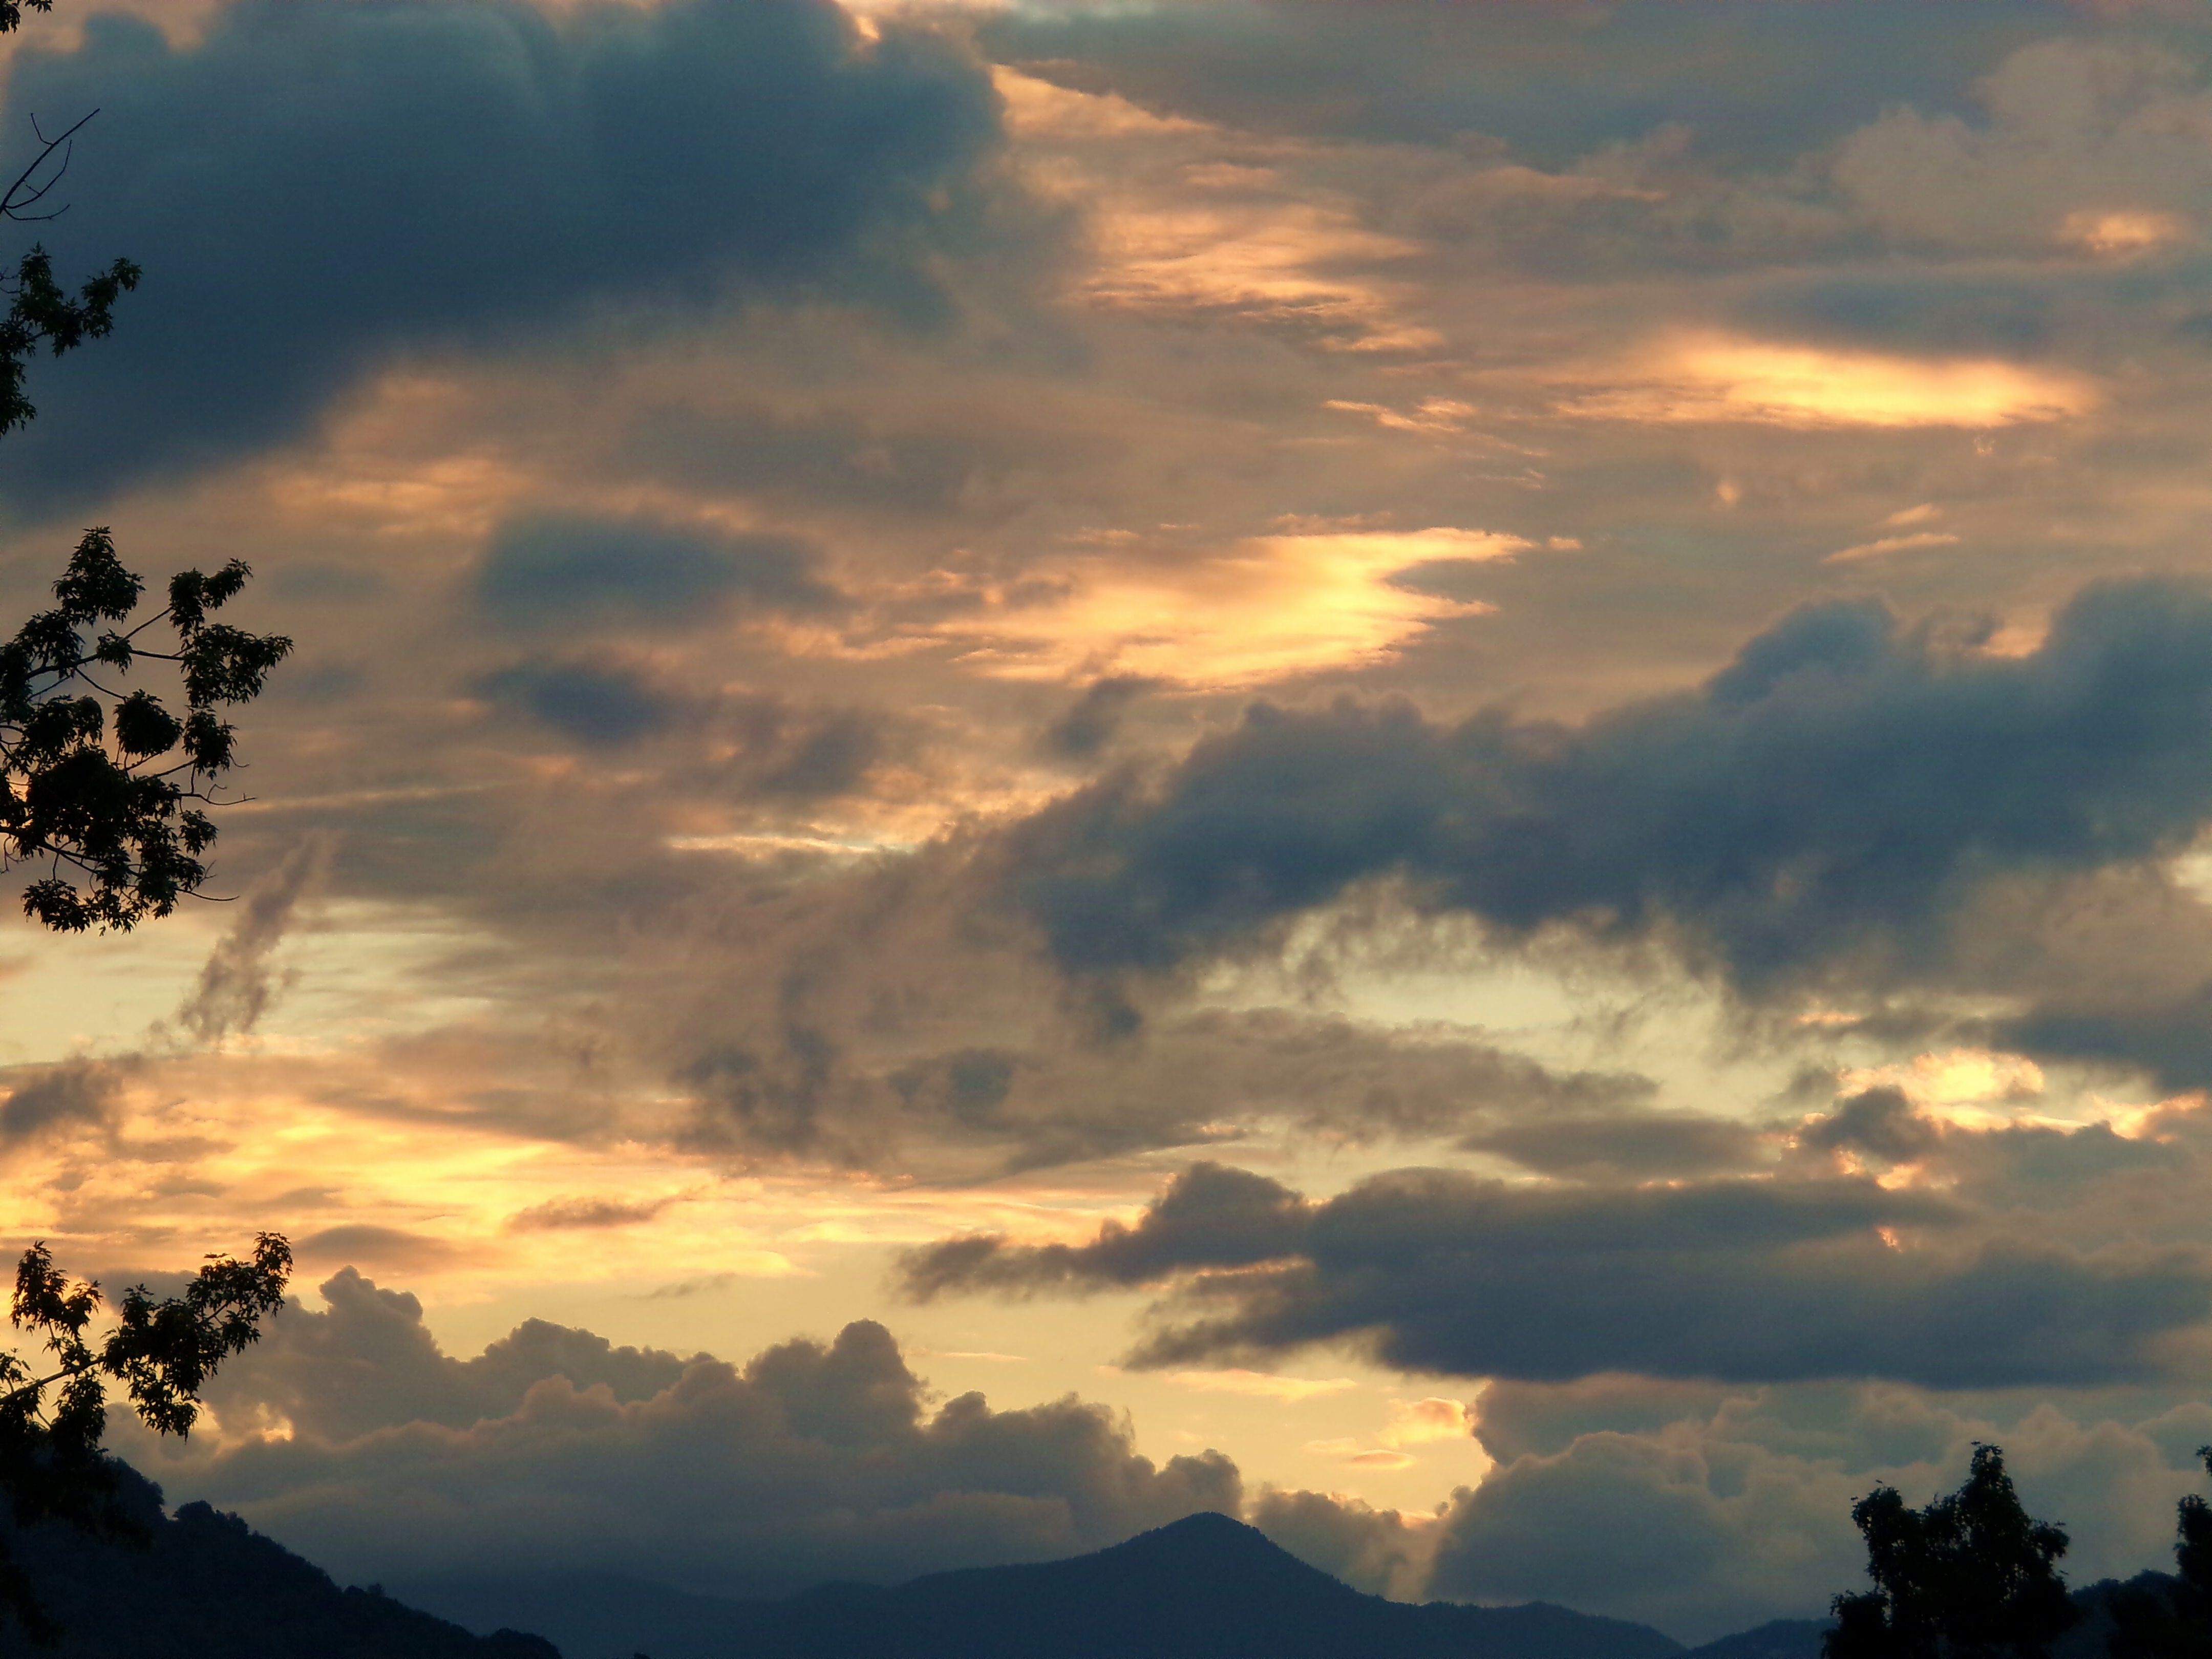
landscape, nature, outdoor, horizon, mountain, light, cloud, sky, sun, sunrise, sunset, sunlight, morning, dawn, atmosphere, summer, dusk, evening, orange, scenic, color, natural, cumulus, blue, colorful, sunny, clouds, bright, dramatic, sunset sky, clouds sky, sky clouds, afterglow, summer landscape, meteorological phenomenon, cloud background, sunset background, atmospheric phenomenon, red sky at morning